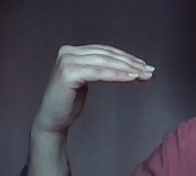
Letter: haa